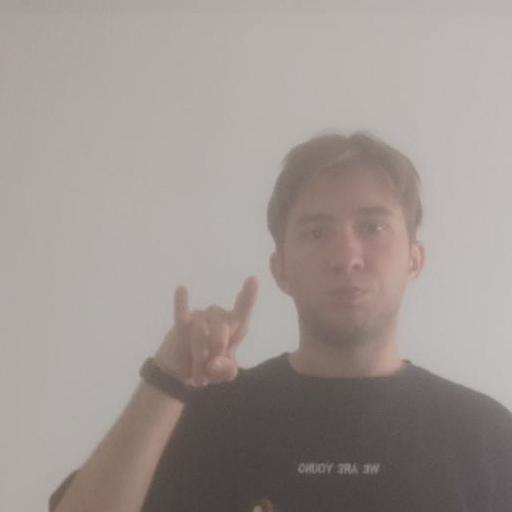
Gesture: rock